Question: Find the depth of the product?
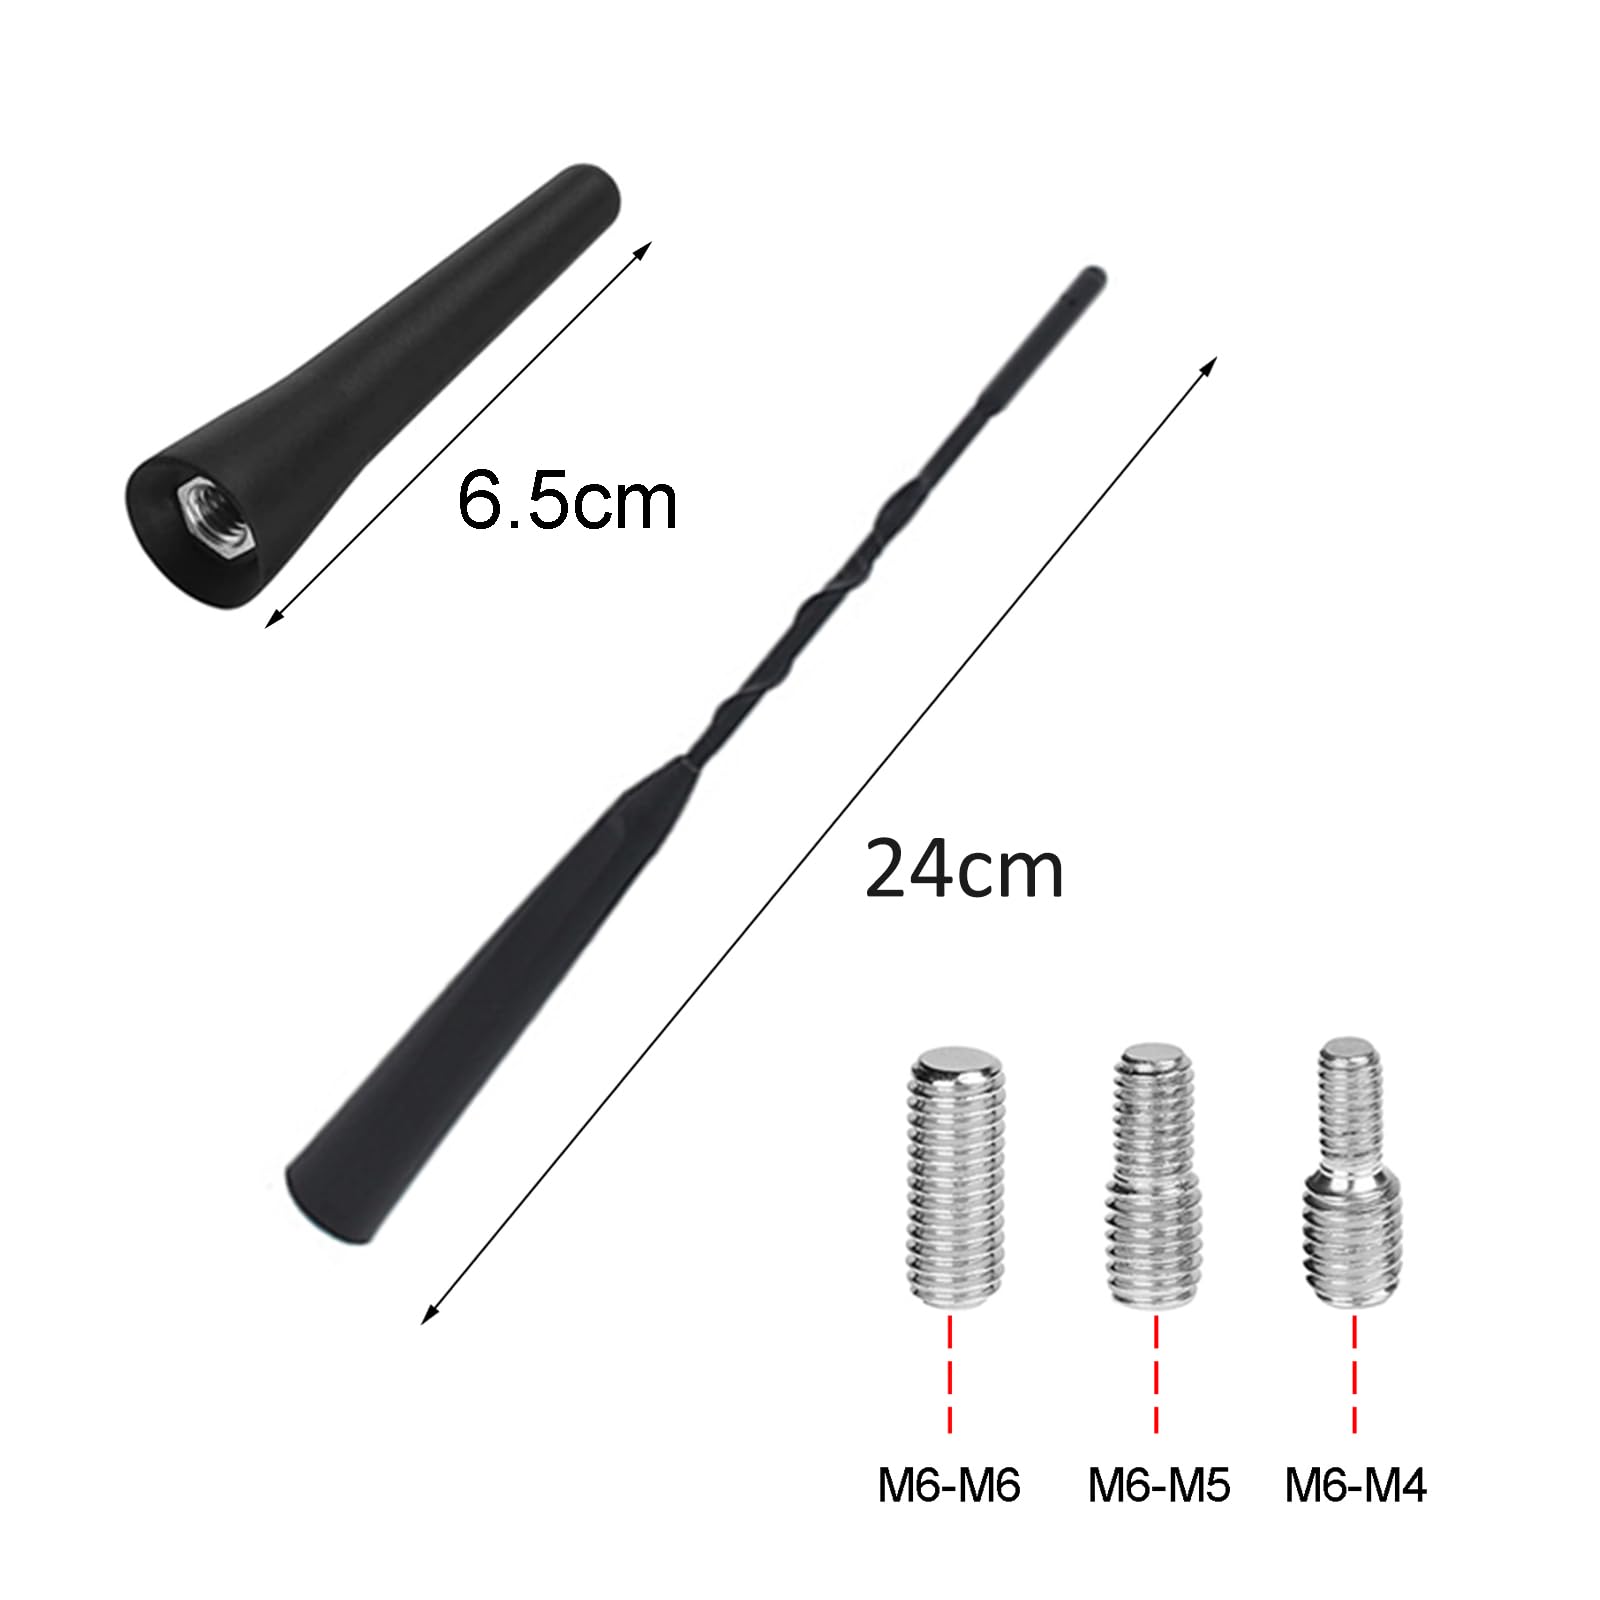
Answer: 6.5 centimetre